Mount Aeolus (Vermont)

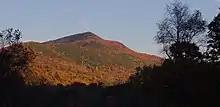
Western face of Mount Aeolus in the light of the sunset in October 2021.

Its name is derived from Aeolus, the Greek god of the wind. The Board on Geographic Names ruled in favor of the current name in 1986; prior to that time, the mountain had been referred to as "Mount Eolus" and "Green Peak".